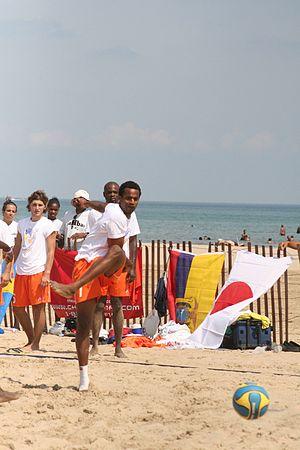
La loi 12 du football de plage fait partie des lois régissant le football de plage, maintenues par l'International Football Association Board. La loi 12 se rapporte aux coups francs directs.
Les lois du football de plage déterminent les règles du jeu du football de plage.